Sumapaz Páramo

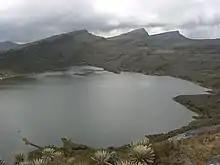
Chisaca Lake at Sumapaz was formed by glacial moraines deposited in a cirque from a glacier that retreated after the end of the Santa María glaciation

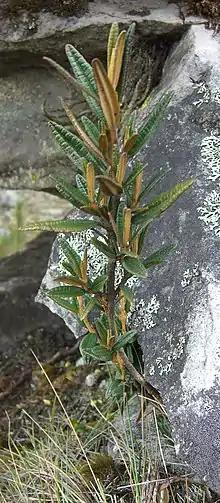
"Miconia salicifolia"

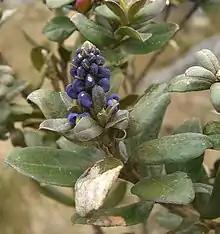
"Monnina salicifolia"

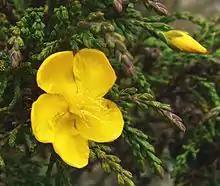
"Hypericum myricariifolium"

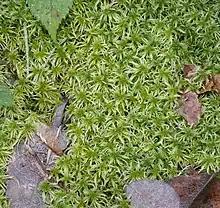
Cushion of sphagnum moss

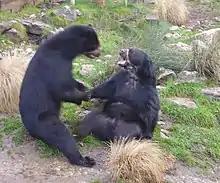
Spectacled bears

Sumapaz Páramo (Spanish: Páramo de Sumapaz - meaning "Utterly peaceful moorland" ) is a large páramo ecosystem located in the Altiplano Cundiboyacense mountain range, considered the largest páramo ecosystem in the world. It was declared a National Park of Colombia in 1977 because of its importance as a biodiversity hotspot and main source of water for the most densely populated area of the country, the Bogotá savanna.